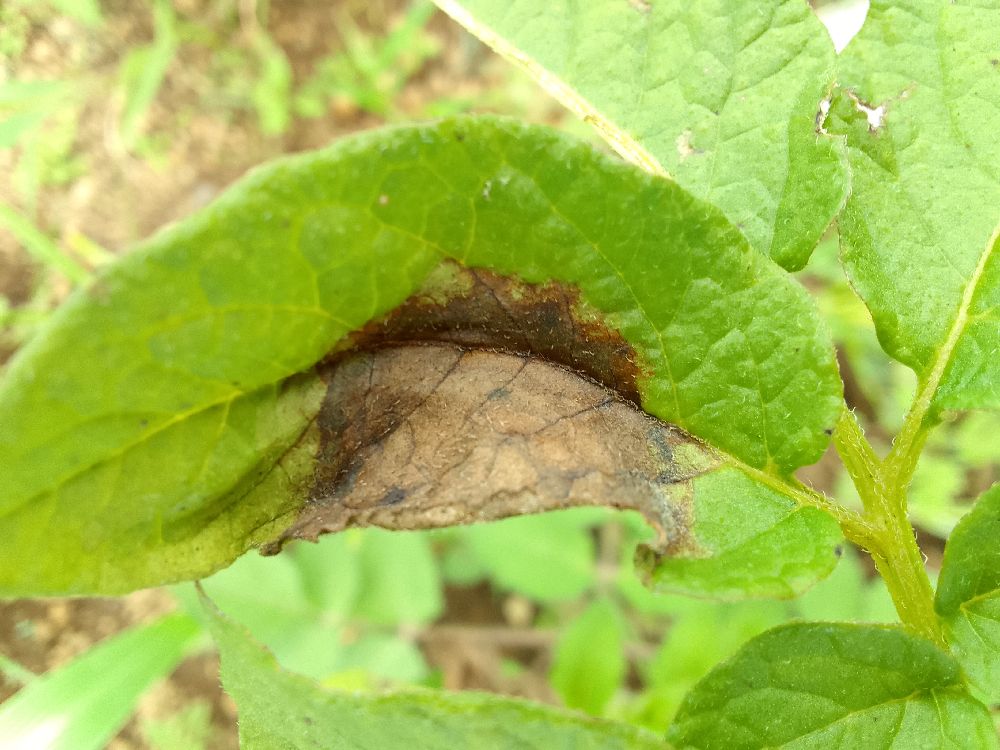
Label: Late blight